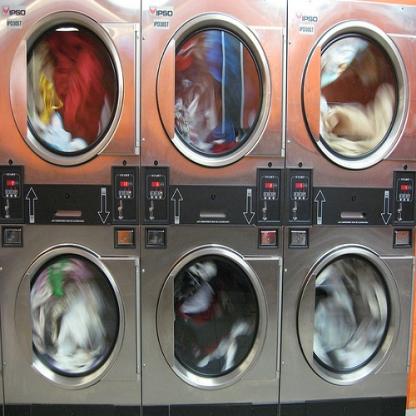
Scene: Indoor